Vilamoura

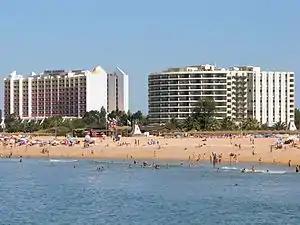
Marina Beach in Vilamoura, Algarve, Portugal

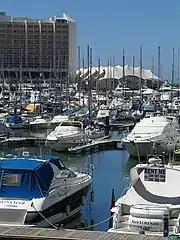
Marina of Vilamoura with yachts in Algarve, Portugal

The resort was founded by Portuguese banker who, with the resort's management company Lusotur (now Lusort) started initial planning and building in 1966.